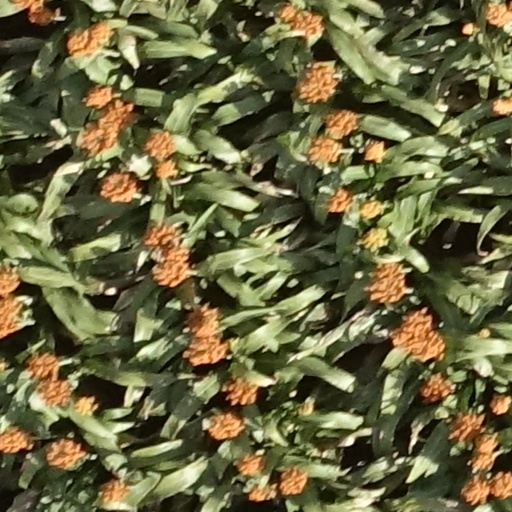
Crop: sorghum